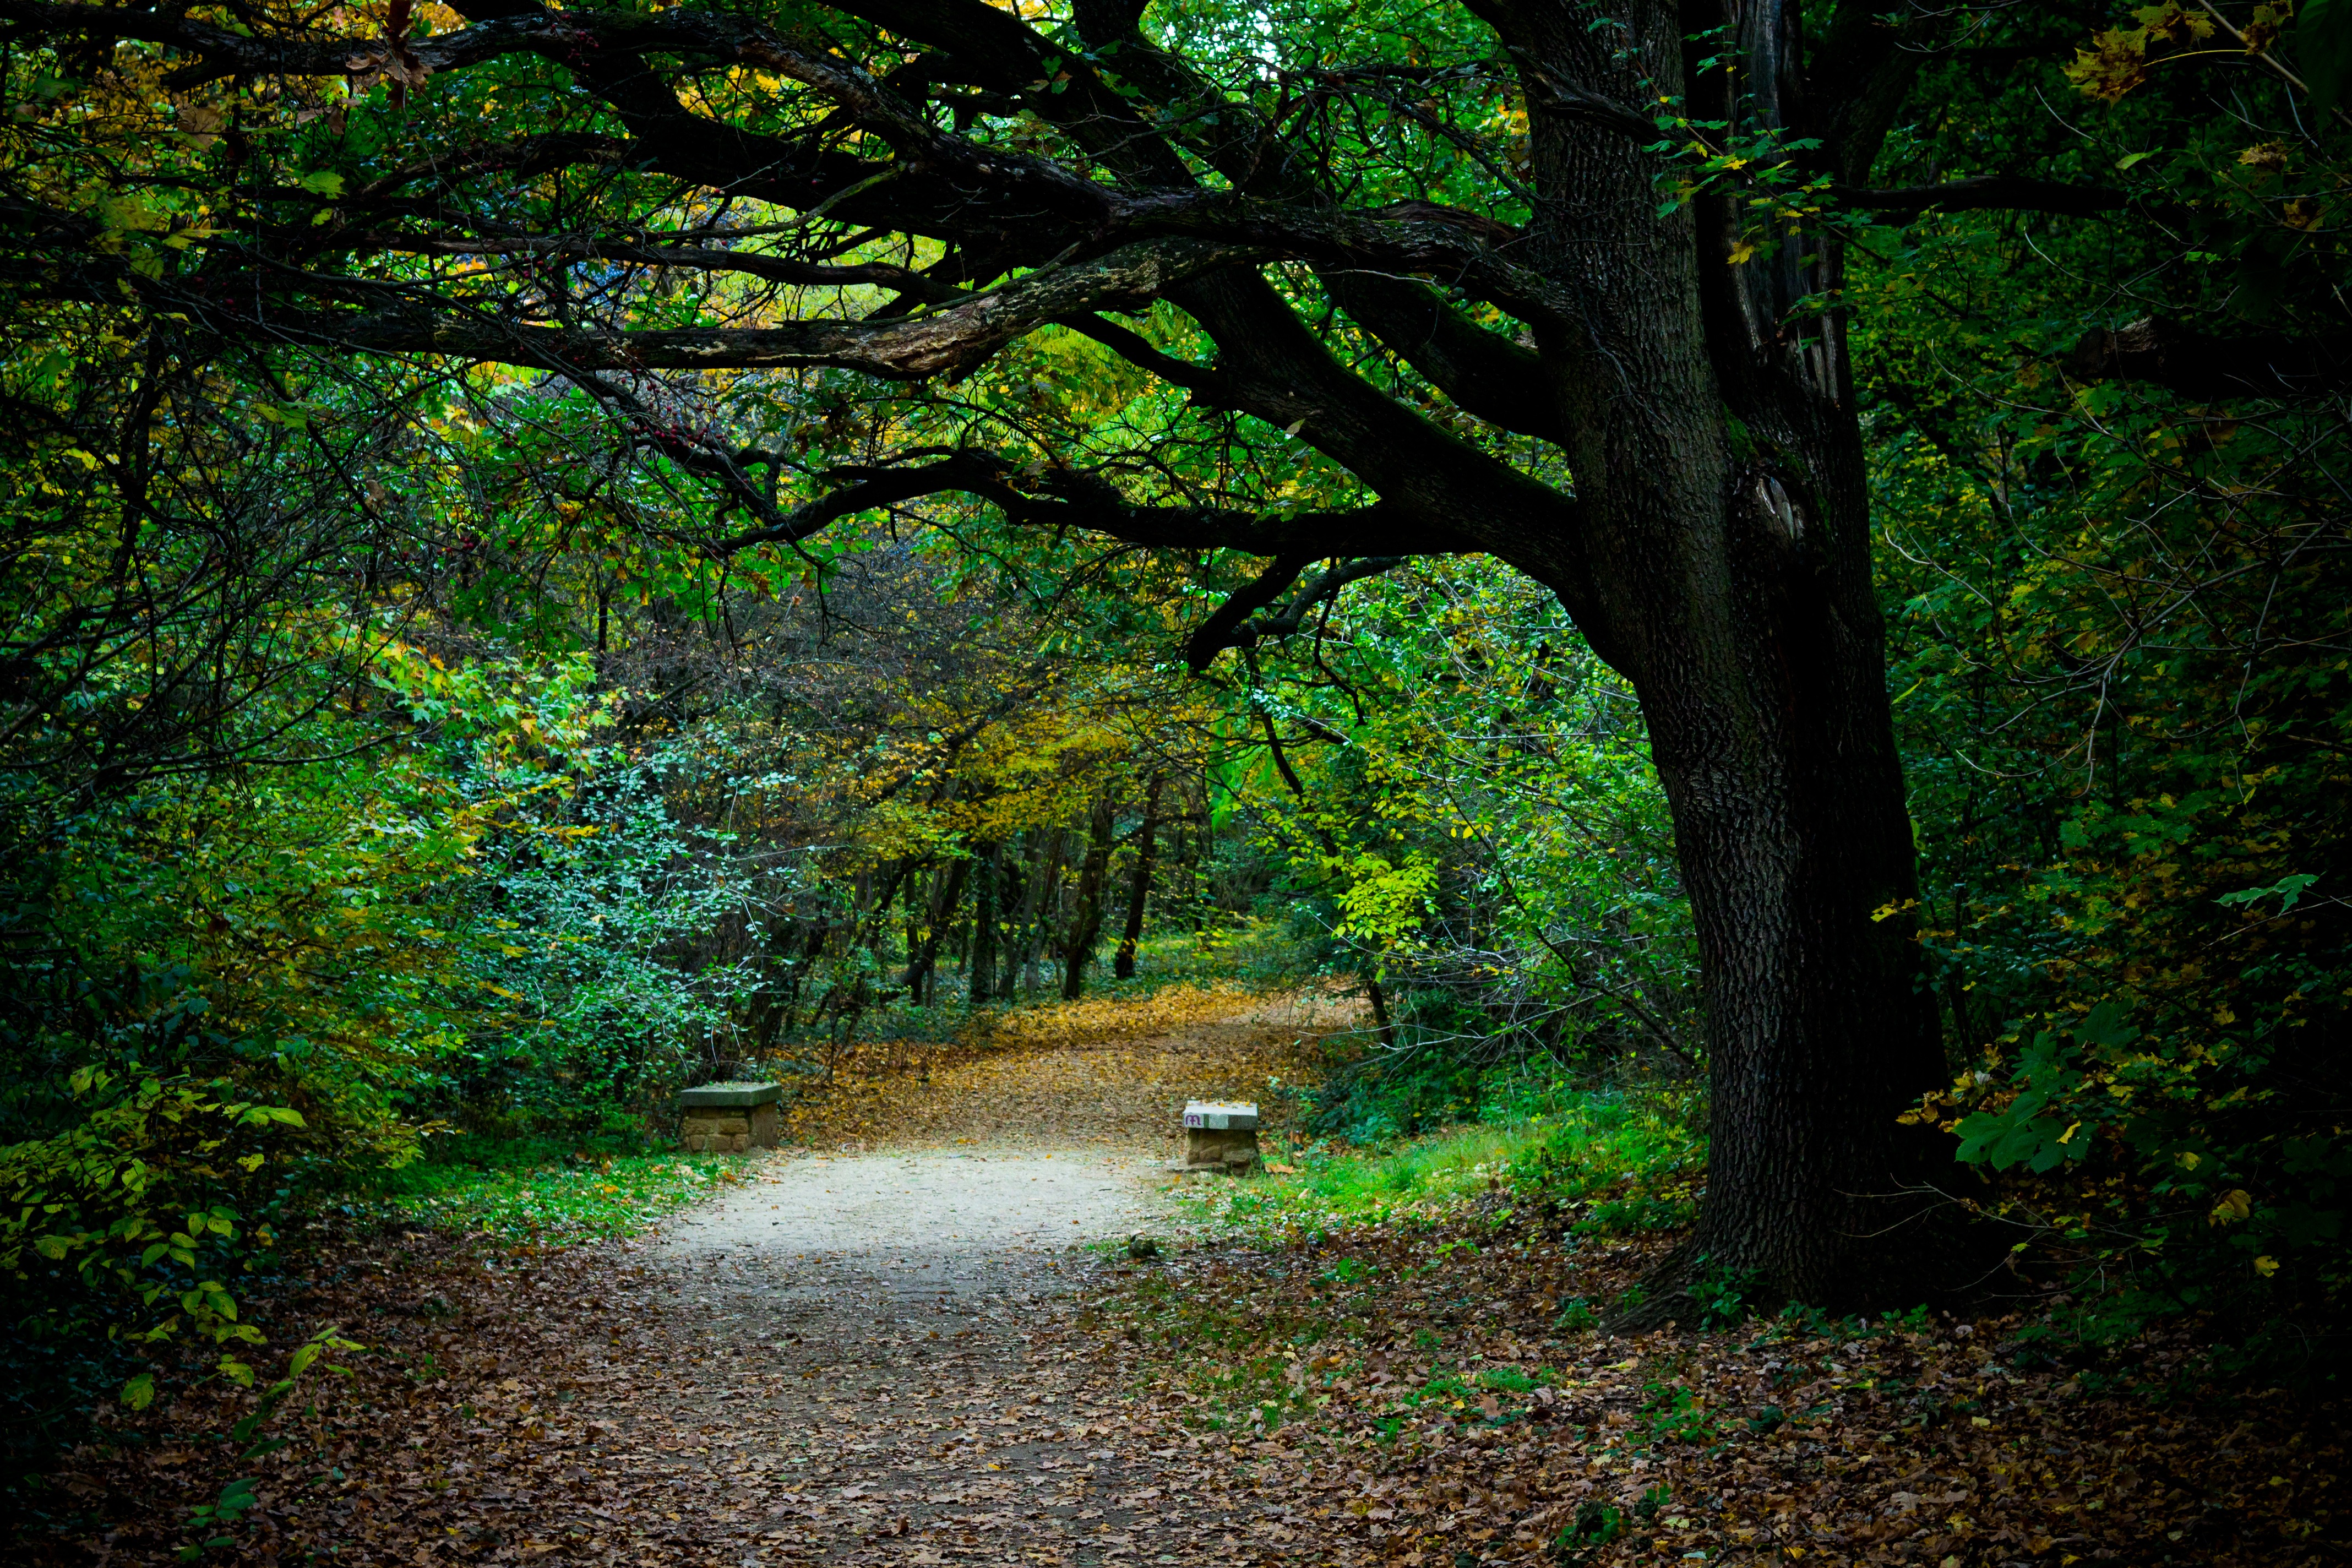
landscape, tree, nature, forest, wilderness, branch, plant, wood, road, trail, sunlight, leaf, walk, stream, green, jungle, autumn, yellow, still life, season, trees, rainforest, deciduous, woodland, habitat, ecosystem, avar, old growth forest, natural environment, geographical feature, atmospheric phenomenon, woody plant, temperate broadleaf and mixed forest